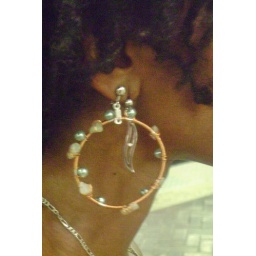
green pearls and jade threaded with copper wrapped around a silver wire hoop